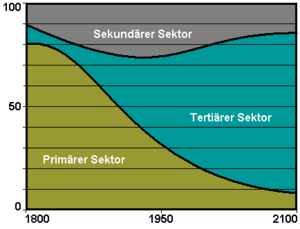
Tre-sektor-hypotesen
Udviklingen i de tre hovedsektorer ifølge Fourastié. I andet trin er den sekundære sektors betydning desværre klart underdrevet.
Tre-sektor-hypotesen er en økonomisk-erhvervsmæssig teori, der tager udgangspunkt i en opdeling af befolkningen efter deres næringsveje i tre hovedgrupper: jordbrug og udnyttelse af naturgivne råstoffer, forædling, forarbejdning og fremstillingsvirksomhed samt tjenesteydelser og embedserhverv. Teorien blev oprindeligt fremsat af William Petty, siden udviklet af Colin Clark og Jean Fourastié.